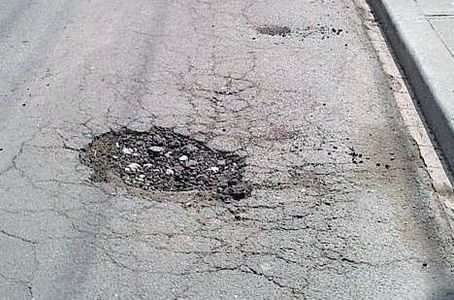
Texture: potholed